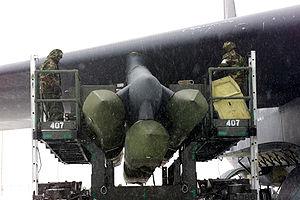
L'AGM-129 ACM est un missile de croisière subsonique et furtif doté d'une tête nucléaire. Il a été conçu pour remplacer l'AGM-86 ALCM. Il est emporté exclusivement par les B-52H de l'US Air Force.